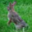
Label: rabbit